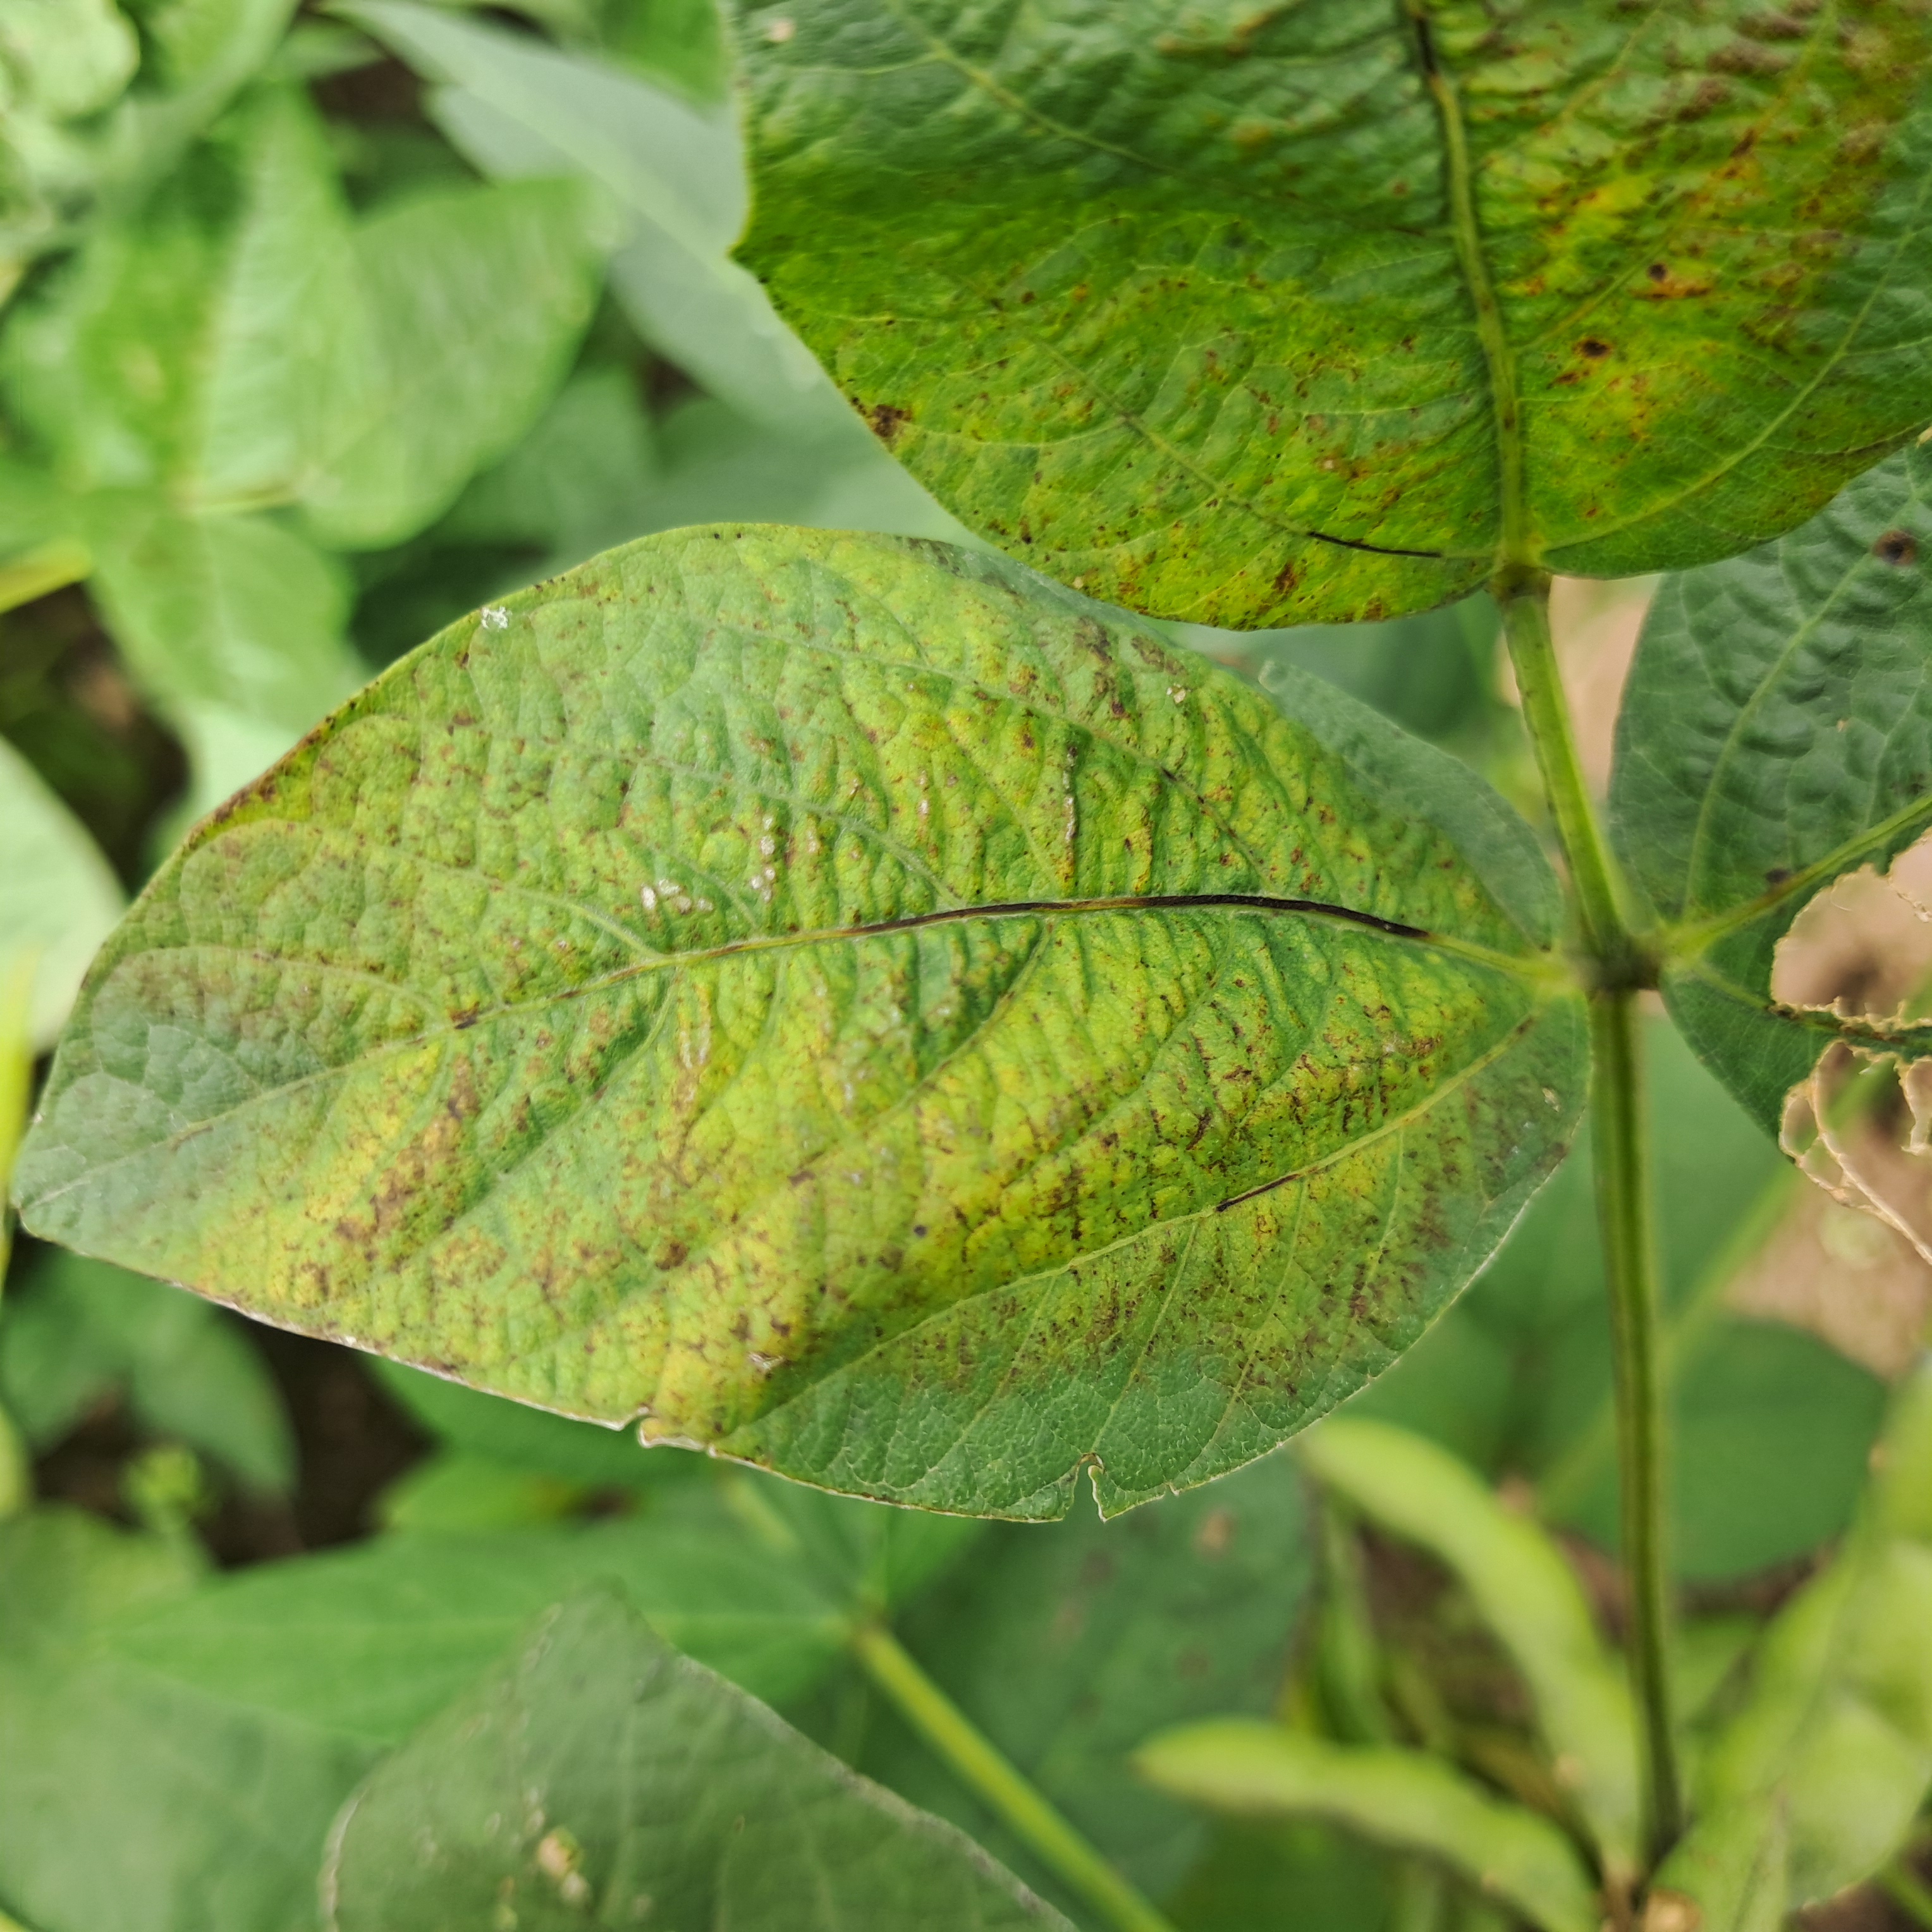
Label: Mosaic